Maximilian Ronge

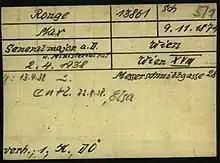
Registration card of Maximilian Ronge as a prisoner at Dachau Nazi Concentration Camp

When Ronge refused to join the SS after Austria’s "Anschluss" to the German Reich in 1938, he was arrested and deported to the Dachau concentration camp. From prison, Ronge wrote a “declaration of loyalty“ to Wilhelm Canaris when the latter was promoted to vice admiral, upon which he was released in August 1938.